Chapultepec

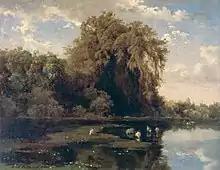
An 1875 painting, "Ahuehuetes en Chapultepec", by José María Velasco Gómez depicting the ahuehuetes by the lake in Chapultepec. It is possible this is a view from Chapultepec Castle.

After Mexico achieved independence in 1821, the Castle became the official residence of the head of state. A number of these, especially Emperor Maximilian I and his wife, embellished and expanded the castle as well as the forest area around it.